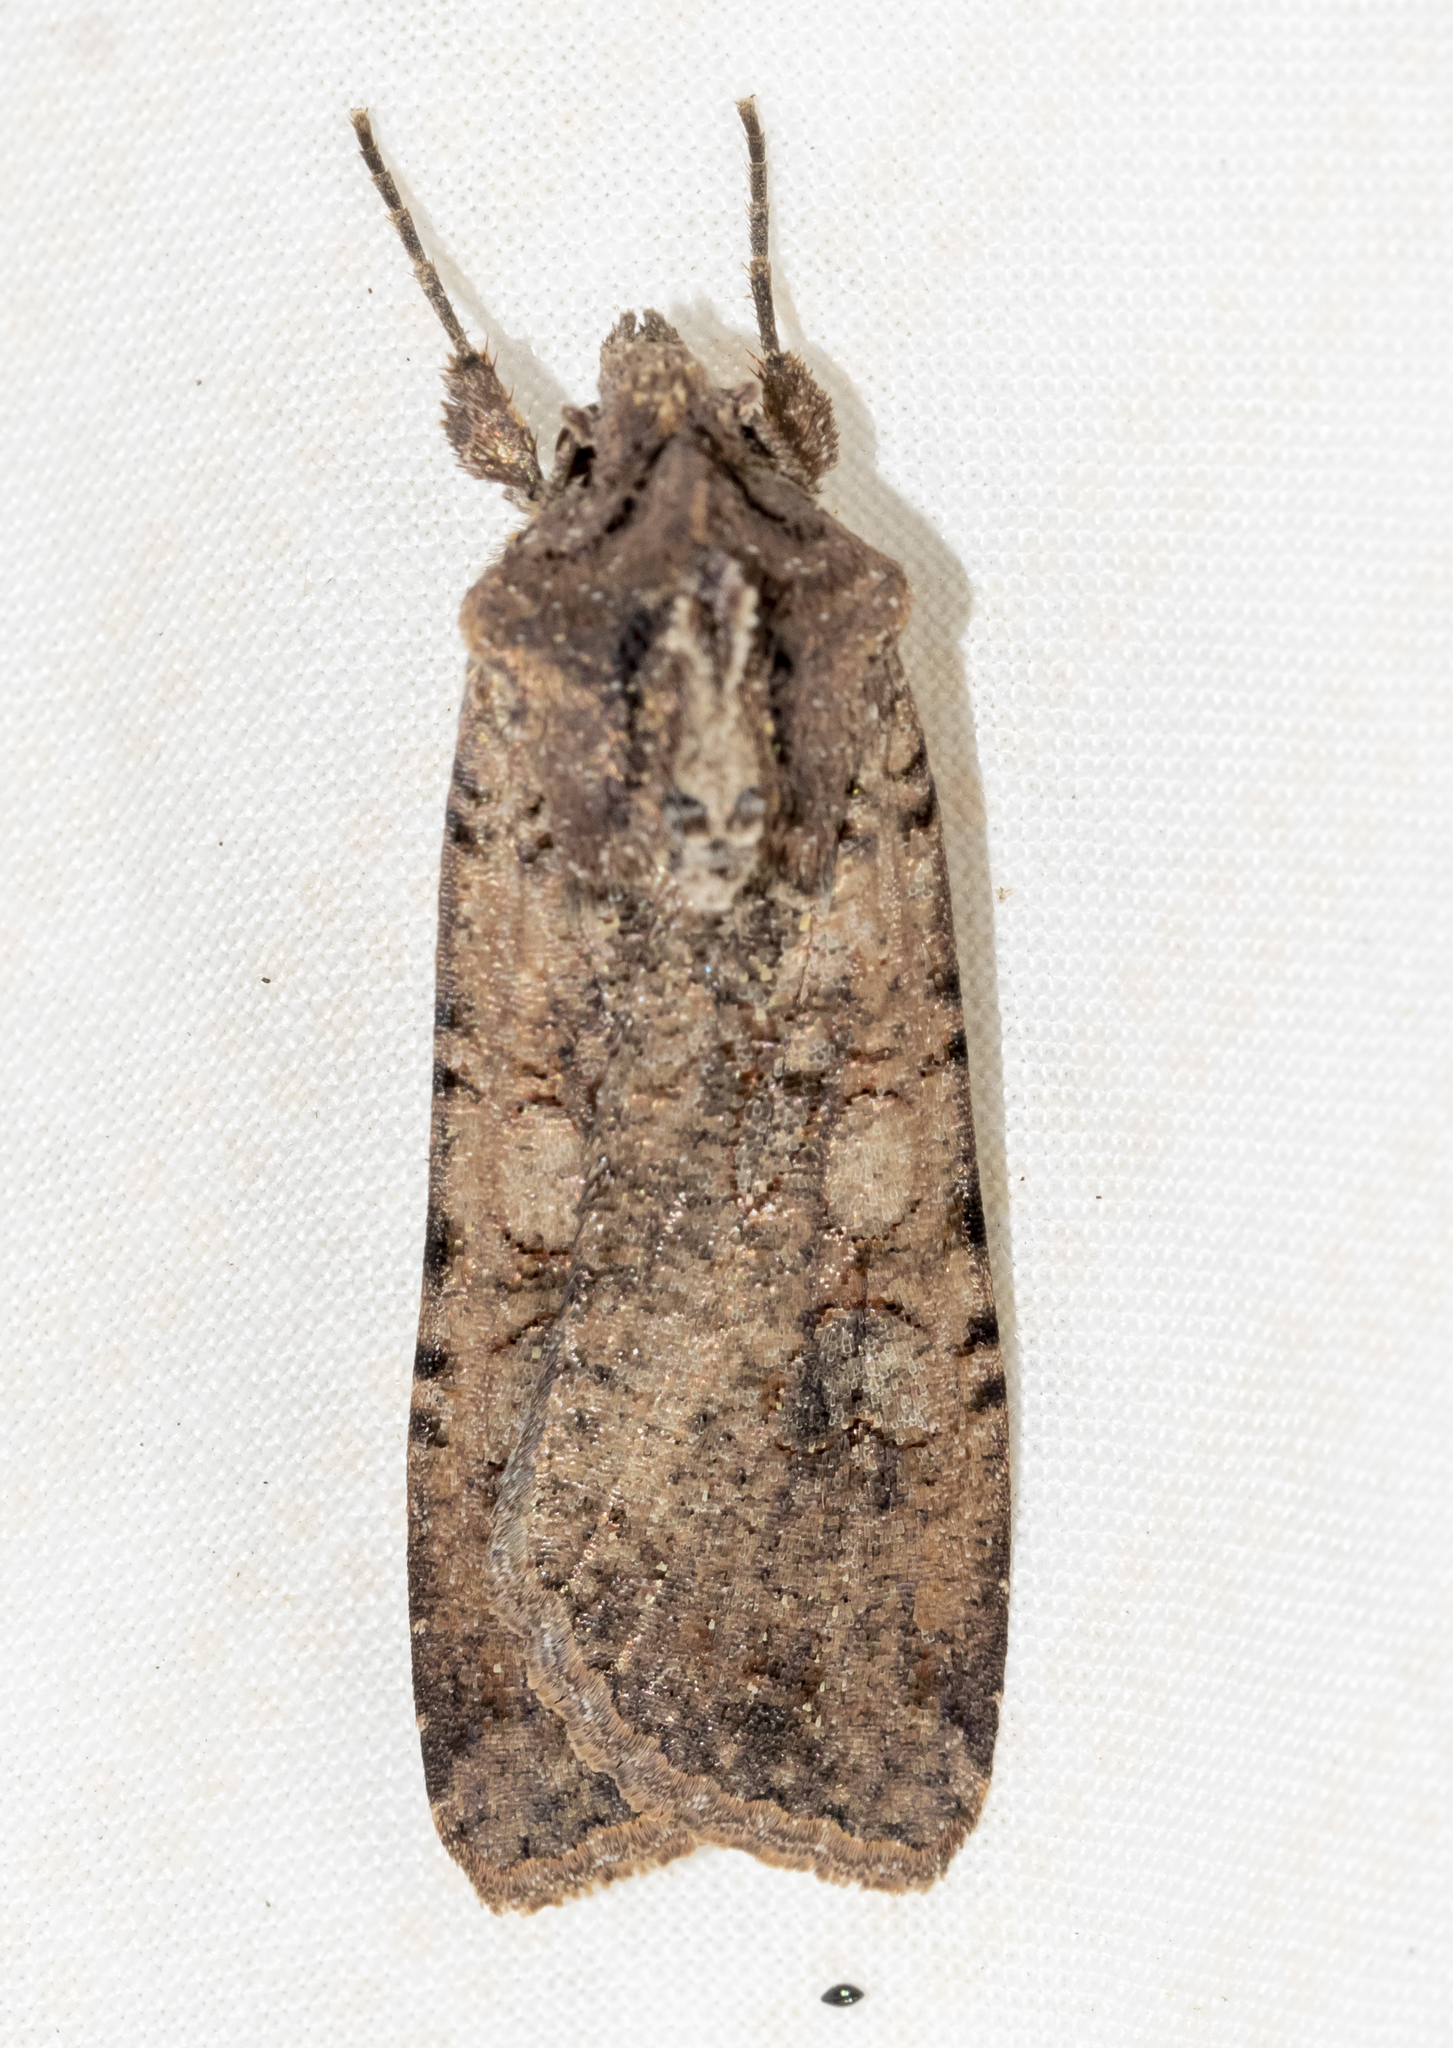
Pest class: cutworms